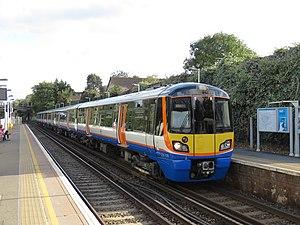
London Overground est un réseau de transport ferroviaire, principalement en surface, qui dessert l'agglomération de Londres. London Overground couvre le Grand Londres et le comté d'Hertfordshire, il s'agit d'un réseau ferroviaire de banlieue, bien que les fréquences de passage tendent à se rapprocher de celles des fréquences du Tube.